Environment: real
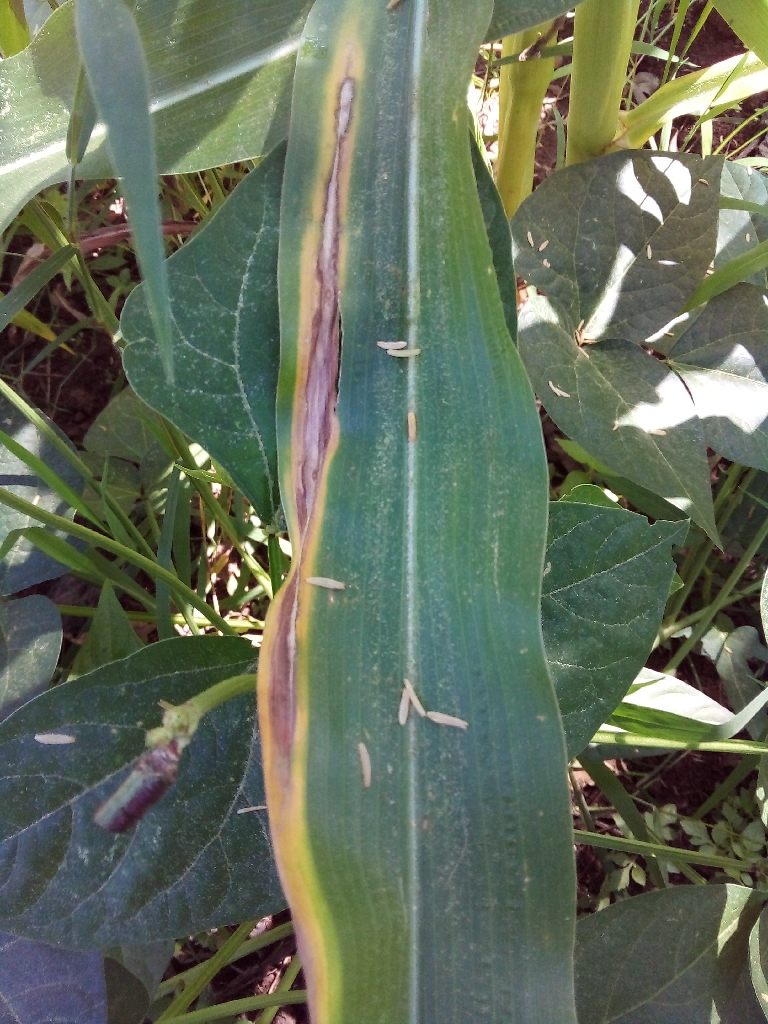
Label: northern_corn_leaf_blight